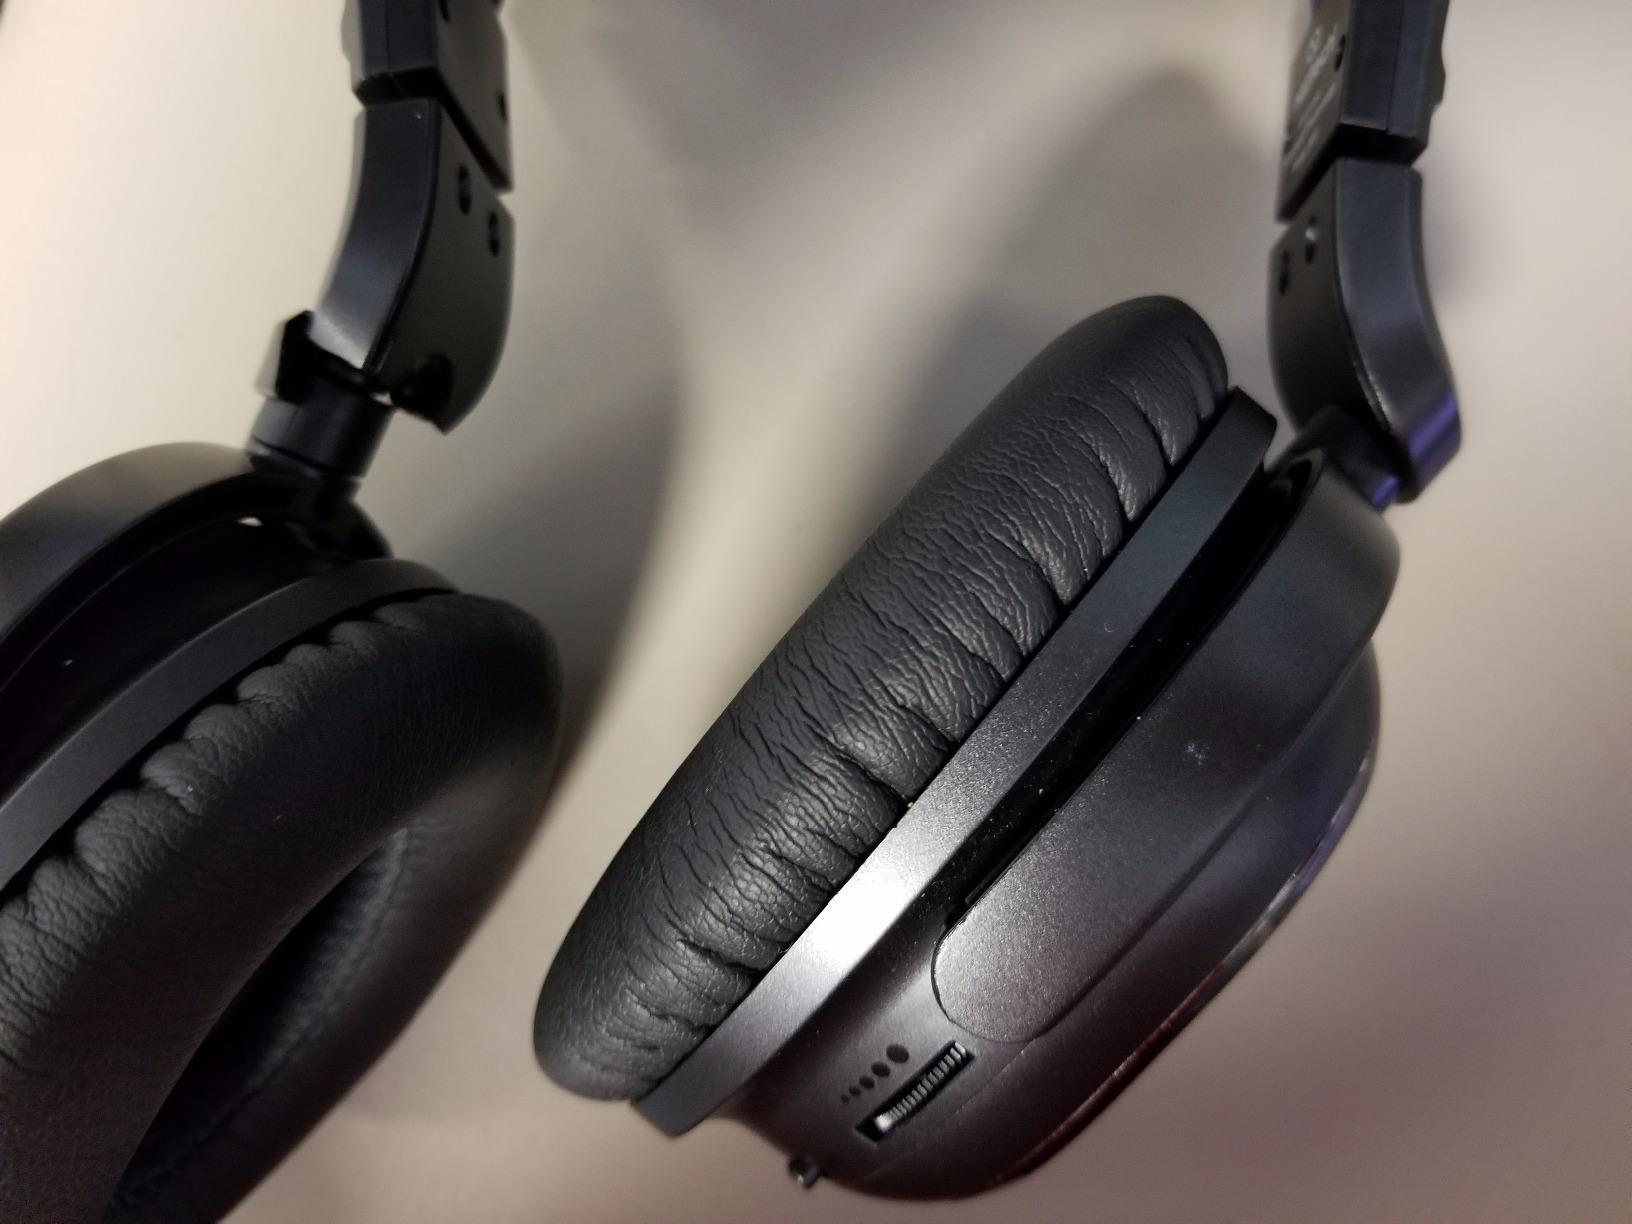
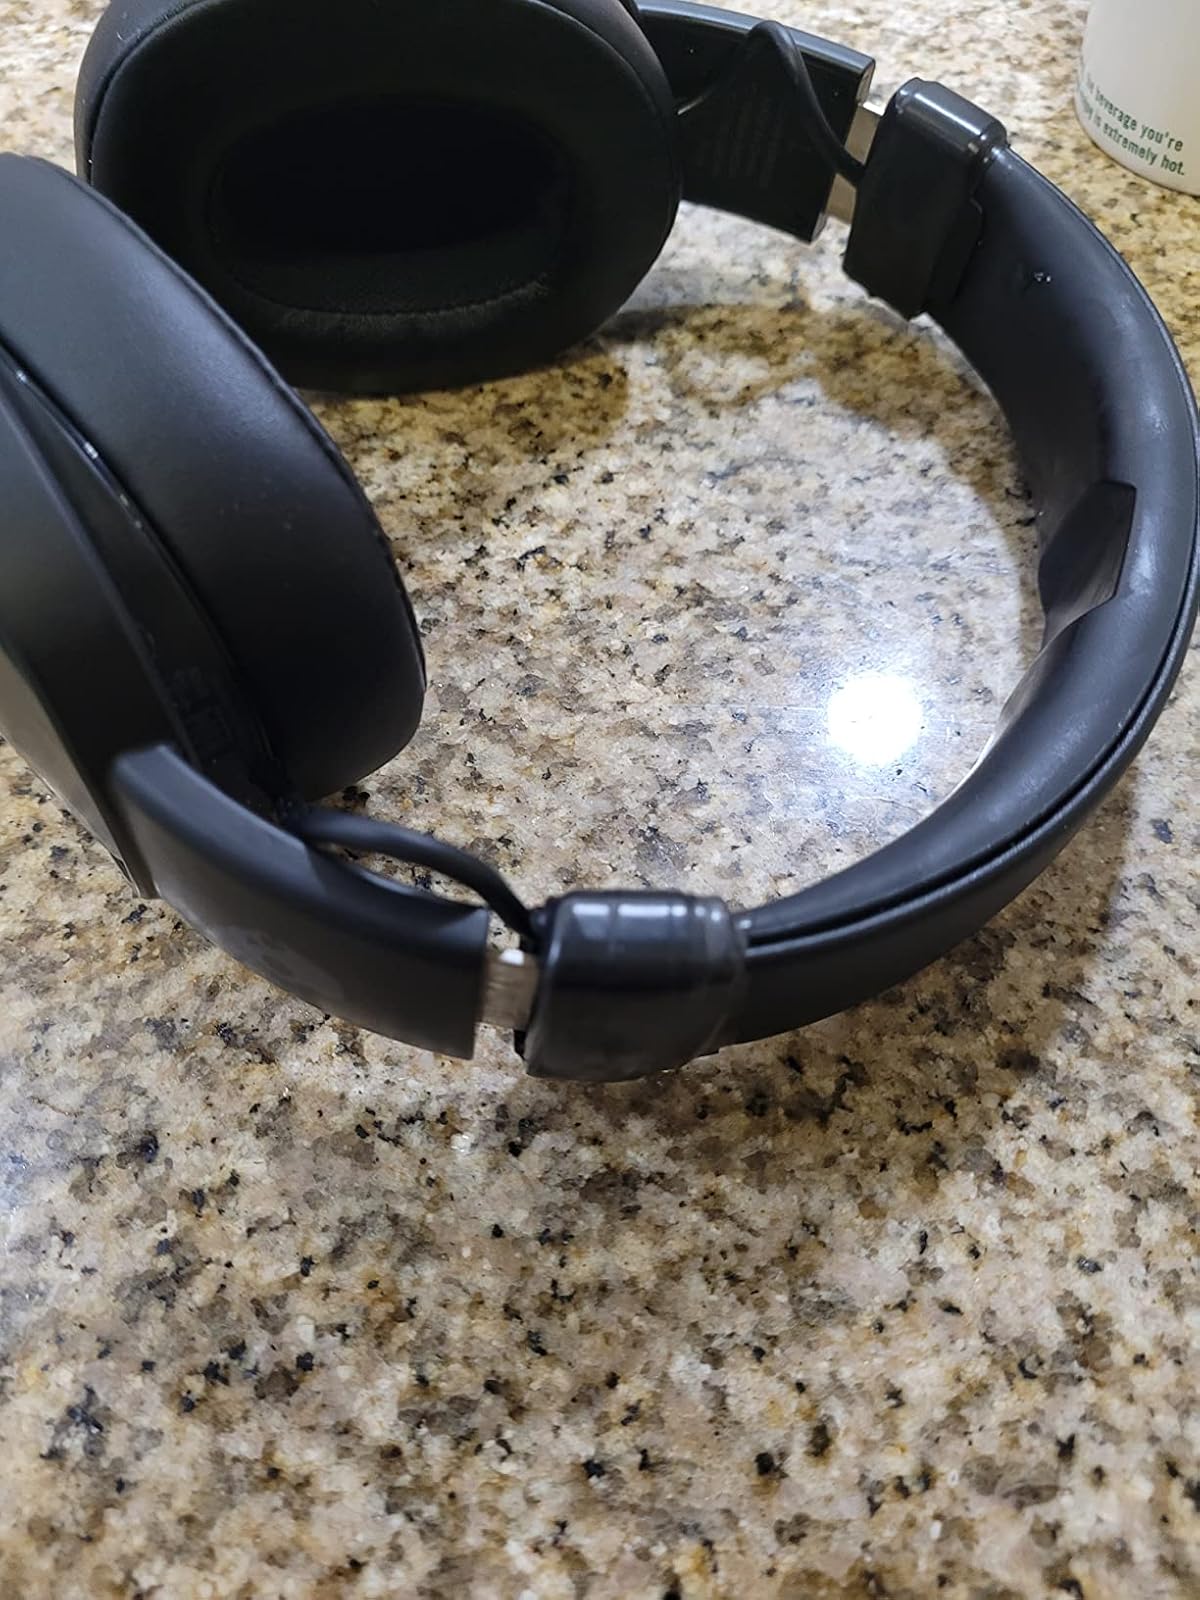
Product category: headphones
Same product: no